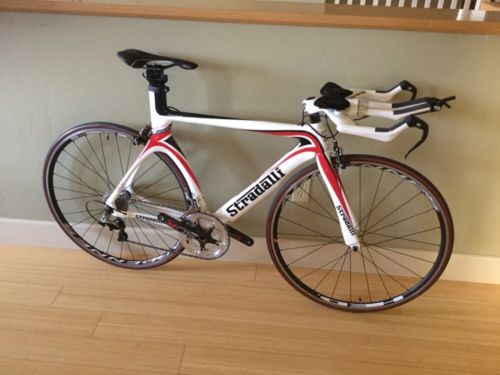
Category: bicycle